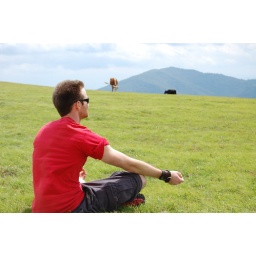
Sitting in an open pasture with a young bull a few yards away